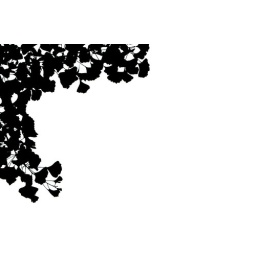
Ginkgo Tree in front of Cora Cadwallader Tuttle 1911 Bungalow black and white